Steamer Lane

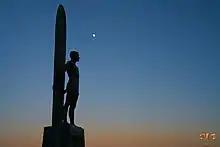
Surfing Statue

Steamer Lane is a famous surfing location in Santa Cruz, California. It is just off a point on the side of cliffs in the West Cliff residential area near downtown Santa Cruz, providing easy access and a good vantage point for viewing. The Santa Cruz Surfing Museum is housed in a lighthouse there. "Steamer Lane" is the preferred form of the name used by the people surfing there. Steamer Lane was named by Claude Horan while he was a student at San Jose State in the late 1930s. One flat calm day he and his friend Wes Hammond thought it would be a good idea to hire steamships to cruise back and forth to generate waves for surfing. It was at Steamer Lane that the modern surfing wetsuit and the leash were mainly developed by Jack O'Neill, who had his surf shop nearby for many years.